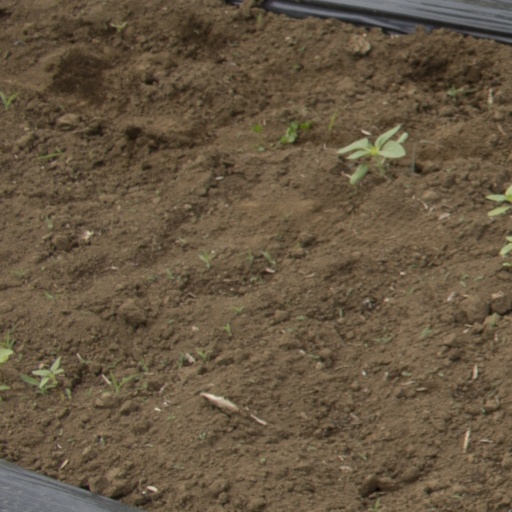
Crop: Jerusalem artichoke